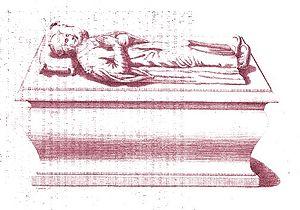
L'abbaye royale d'Hautecombe est une abbaye en activité située dans la commune de Saint-Pierre-de-Curtille sur la rive occidentale du lac du Bourget, en Savoie. Elle a été fondée en 1125 par Amédée de Lausanne, avec l'aide du comte Amédée III de Savoie et l'appui de Bernard de Clairvaux, et construite durant le XIIᵉ siècle par des moines cisterciens. Elle est particulièrement connue pour être la nécropole de la Maison de Savoie puis de quelques-uns des rois et reines d'Italie.